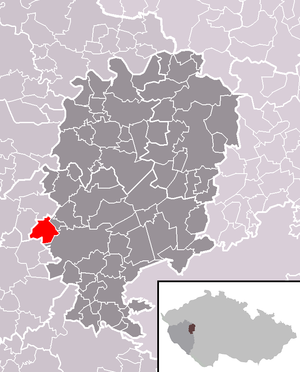
Ejpovice est une commune du district de Plzeň-Sud, dans la région de Plzeň, en République tchèque. Sa population s'élevait à 676 habitants en 2018.